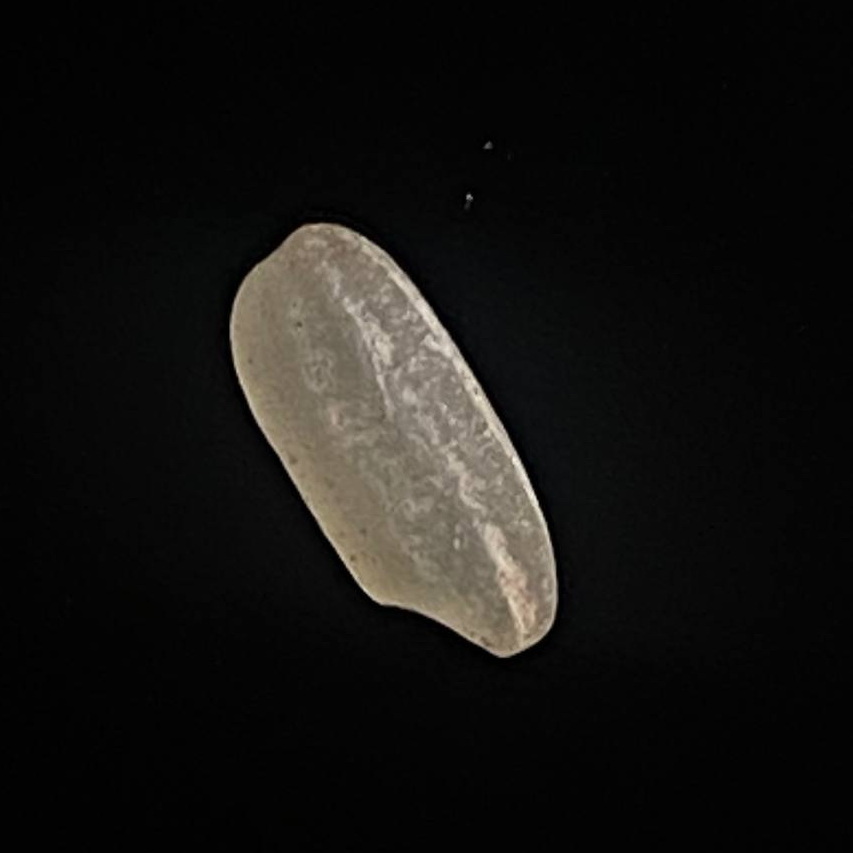
Rice variety: Amon